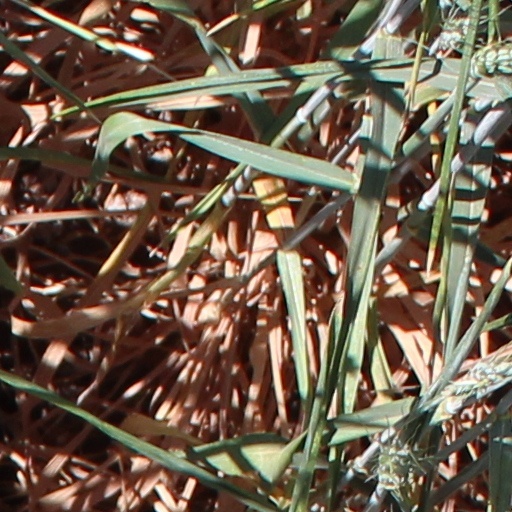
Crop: wheat